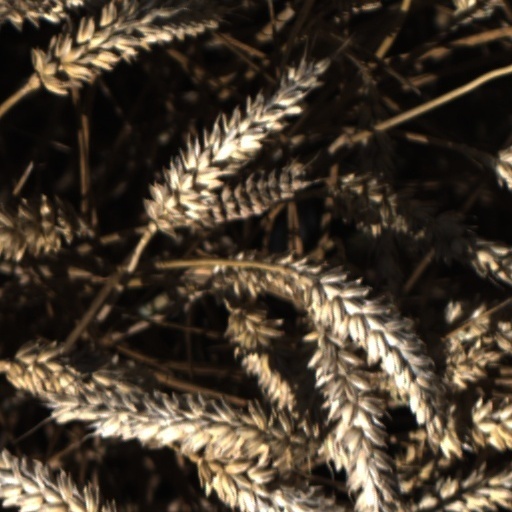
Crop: wheat